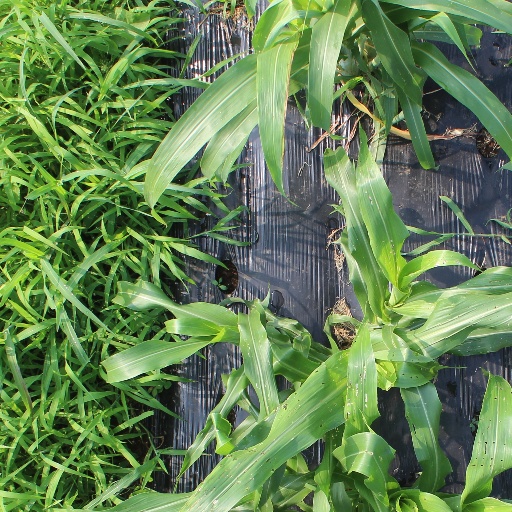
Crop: sorghum